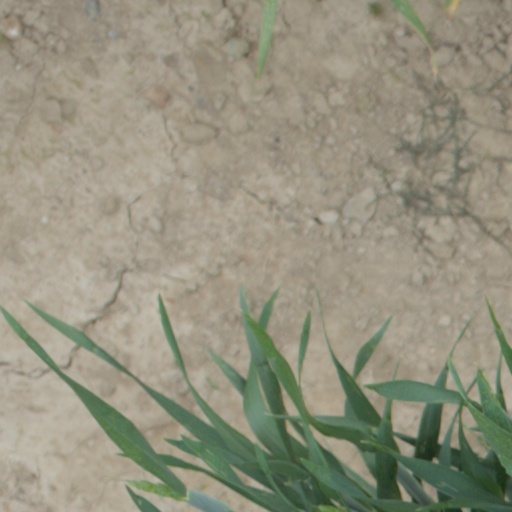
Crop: wheat